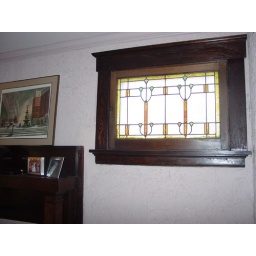
Stained glass window in Living Room